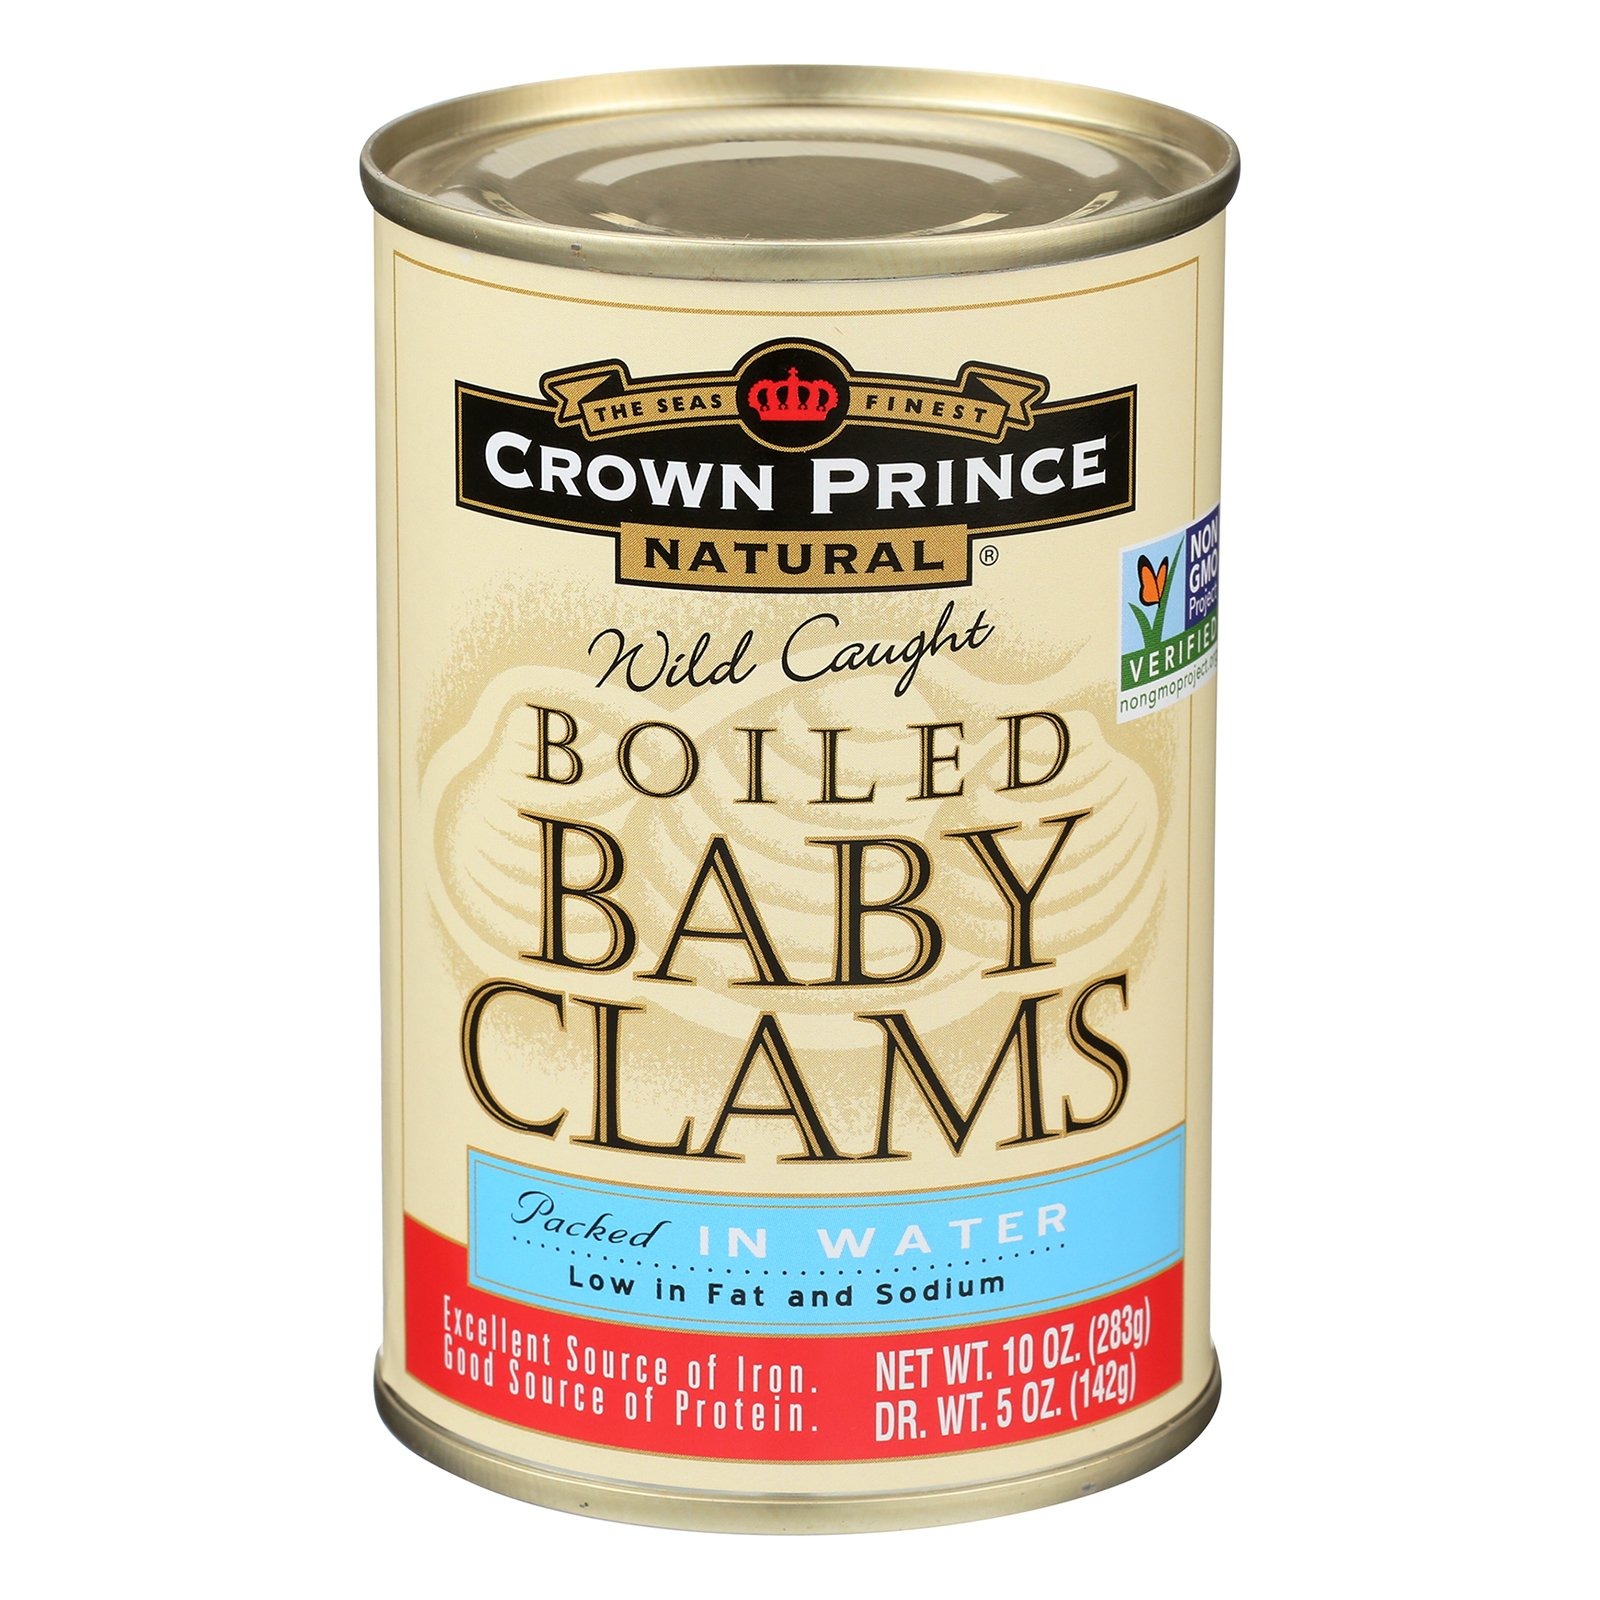
Item Name: Crown Prince Baby Boiled Clams, 10 oz
Product Description: Boiled Baby Clams are considers among the highest quality baby clams available. Only superior quality yellow clams are used with a controlled count size. These clams provide an excellent source of iron. Try them in dips, chowders, sauces and ceviche.
Value: 10.0
Unit: Ounce

Price: 3.89